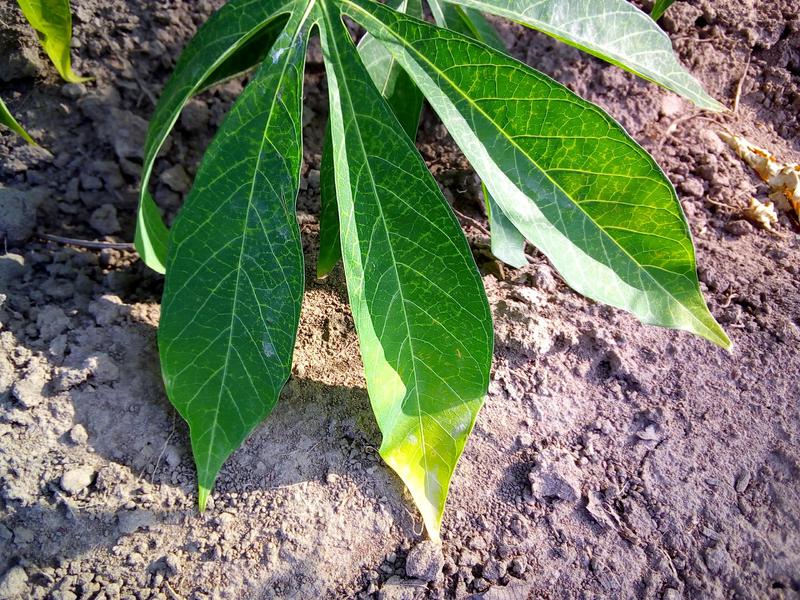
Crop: cassava
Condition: brown_streak_disease